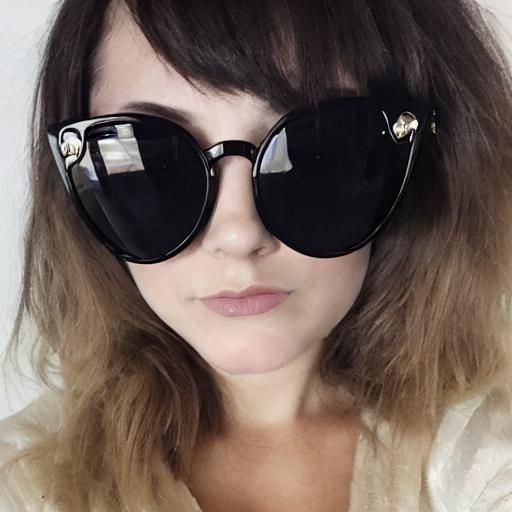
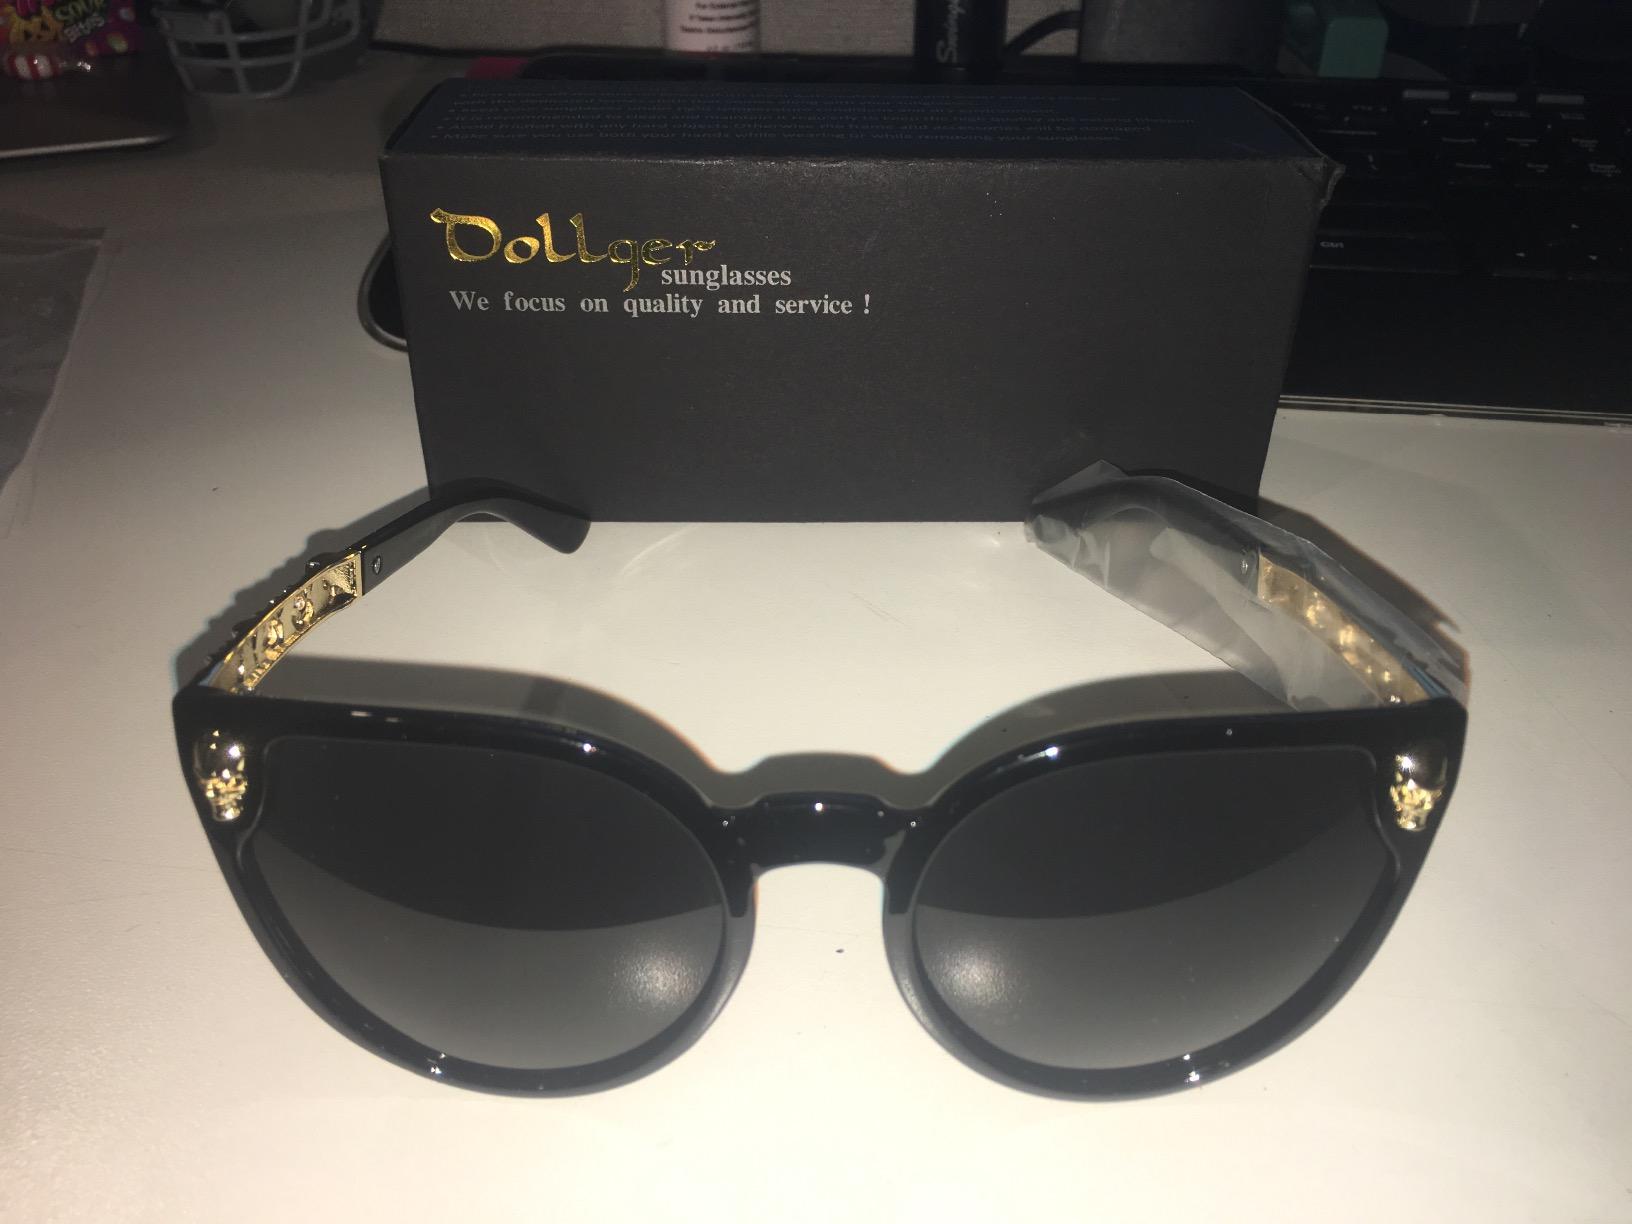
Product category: accessories_sunglasses
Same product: no